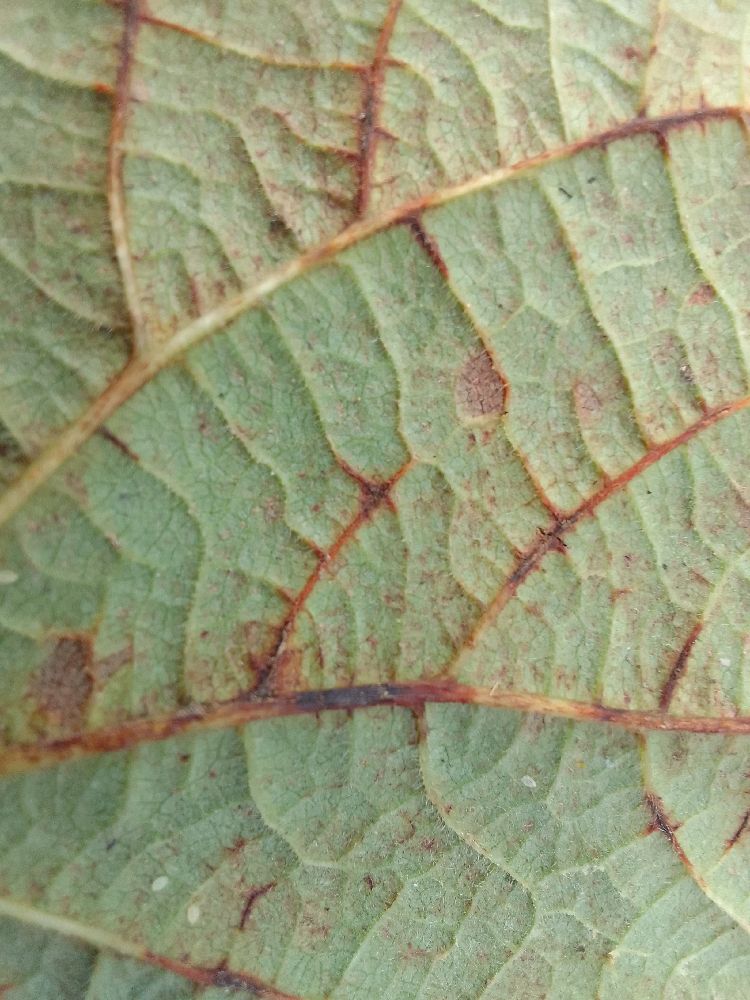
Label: anthracnose